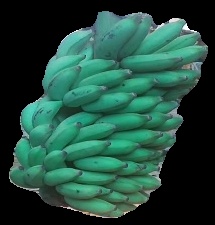
Variety: elakki-bale
Grade: grade2